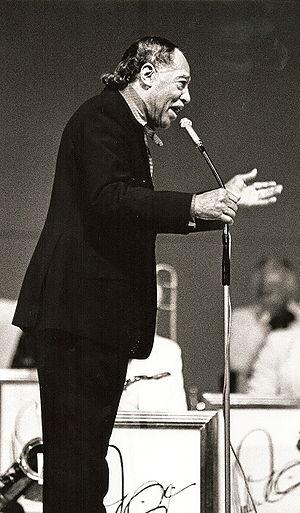
Duke Ellington pendant un concert 1973 à Munich
Le 29 avril est le 119ᵉ jour de l’année du calendrier grégorien, le 120ᵉ en cas d’année bissextile. Il reste 246 jours avant la fin de l’année.